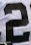
Number: 2